List of German inventions and discoveries

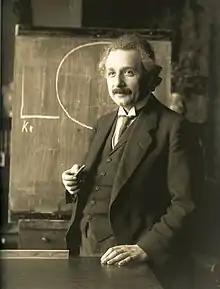
German-born Albert Einstein, world-famous physicist

German inventions and discoveries are ideas, objects, processes or techniques invented, innovated or discovered, partially or entirely, by Germans. Often, things discovered for the first time are also called inventions and in many cases, there is no clear line between the two.